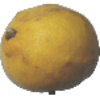
Label: Lemon 1